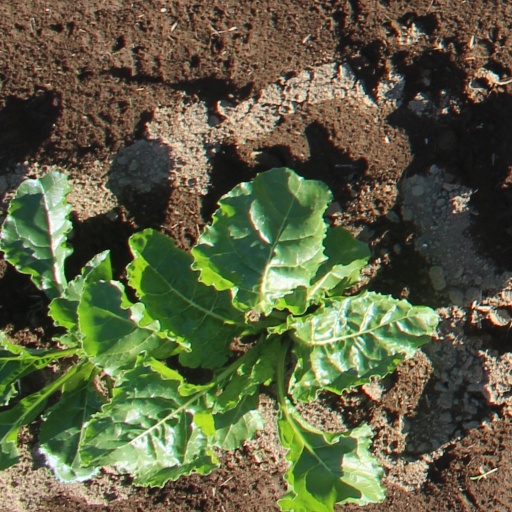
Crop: sugar beet